Nasielsk

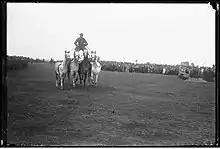
Horse riding competition in Nasielsk in 1936

In 1918, Nasielsk returned to Poland, as the country regained independence. During the Polish-Soviet War, in August 1920, Polish forces won the Battle of Nasielsk against the advancing Red Army. In 1924, the town became a rail junction after completion of a line to Toruń.